Describe the emotion expressed in this image:  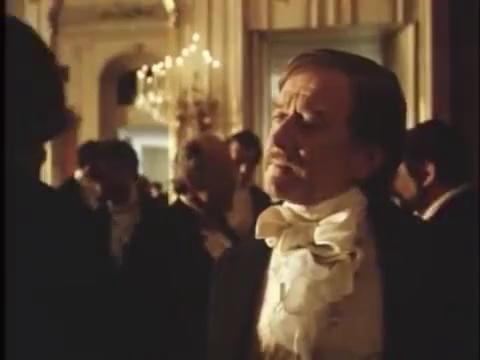
This person displays Suffering, valence and arousal with low intensity.